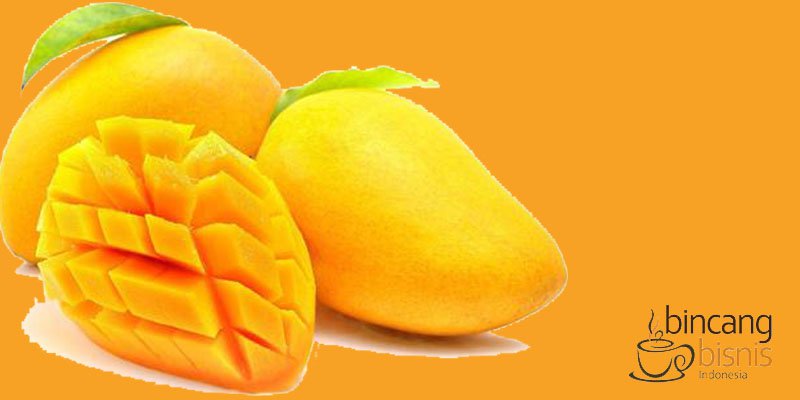
Label: Mango